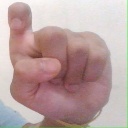
अक्षर: इ